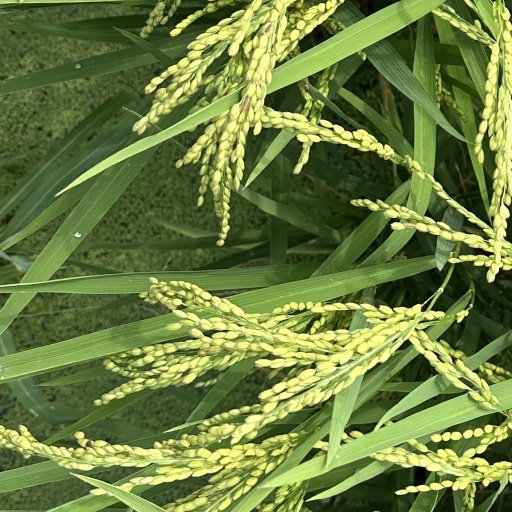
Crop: rice